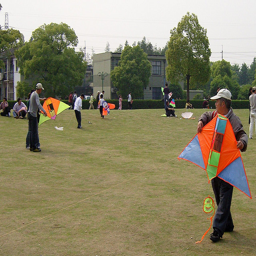
Several people standing in the grass holding kites.
there are many people standing on a field flying kites
this is people in grass flying kites together
a group of people in a park holding kites
Lots of people holding kites in a grassy field.